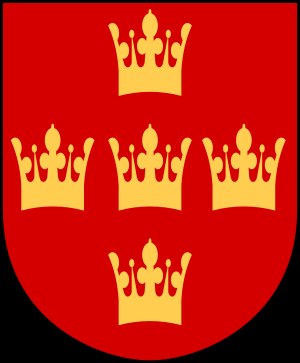
Heraldisk Selskab
Heraldisk Selskabs våben.
Heraldisk Selskab er med over 400 medlemmer Nordens næststørste forening, efter Svenska Heraldiska Föreningen i Sverige, for personer med interesse for heraldik, læren om våbenskjolde.